Armenian Prelacy of Isfahan

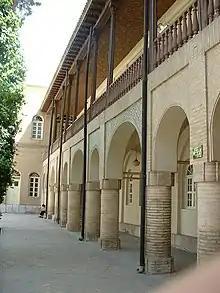
Building of Diocese of Isfahan in the Vank

The Armenian Prelacy of Isfahan,, is Oriental Orthodox Christian diocese (or eparchy) of the Armenian Apostolic Church in New Julfa, Isfahan, Iran. It is within the ecclesiastical jurisdiction of the Catholicossate of the Great House of Cilicia, seated in Antelias, since 1960.